Camber of Culdi (novel)

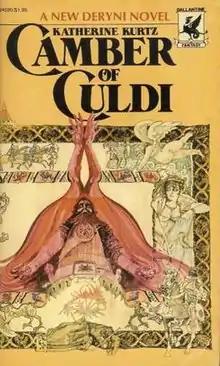
Cover illustration by Ted Coconia for the first edition of "Camber of Culdi"

Camber of Culdi is fantasy novel by American-born author Katherine Kurtz. It was first published by Ballantine Books on June 12, 1976. It was the fourth novel in Kurtz' Deryni novels to be published, and the first book in her second Deryni trilogy, The Legends of Camber of Culdi. The "Legends" trilogy serves as prequels to The Chronicles of the Deryni series that Kurtz wrote from 1970 to 1973, and it details the events that occurred two centuries before the "Chronicles" trilogy. Therefore, although it was the fourth Deryni novel to be published, "Camber of Culdi" is the earliest novel to occur within the series' internal literary chronology.